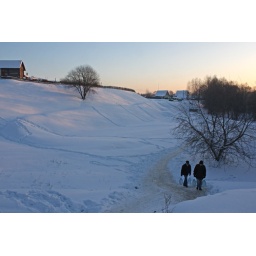
Returning to the car from the fresh water spring in Aisha, between Kazan and Zelenodolsk, Tatarstan, Russia